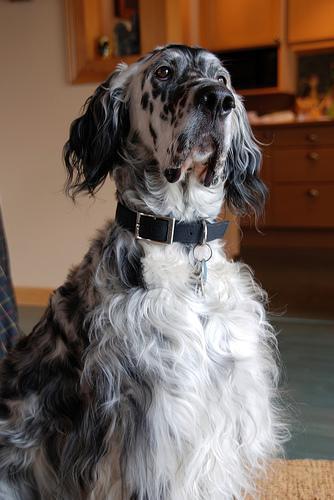
english setter